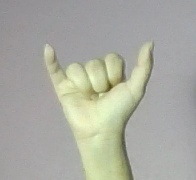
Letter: ya